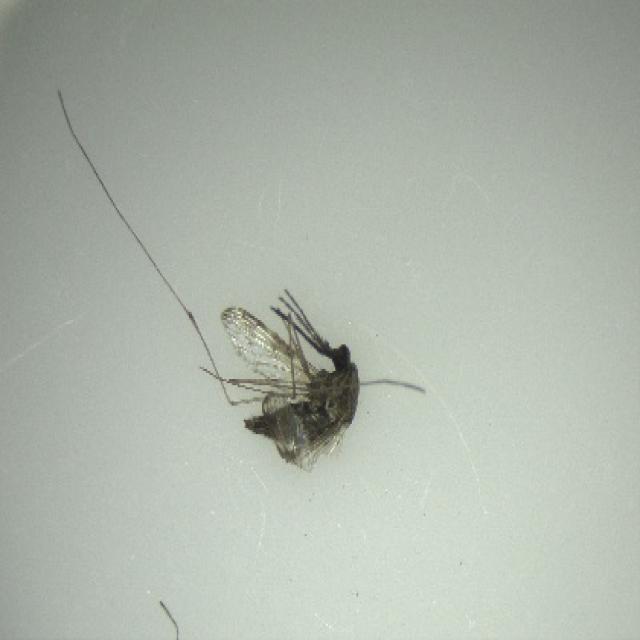
Species: anopheles_sinensis